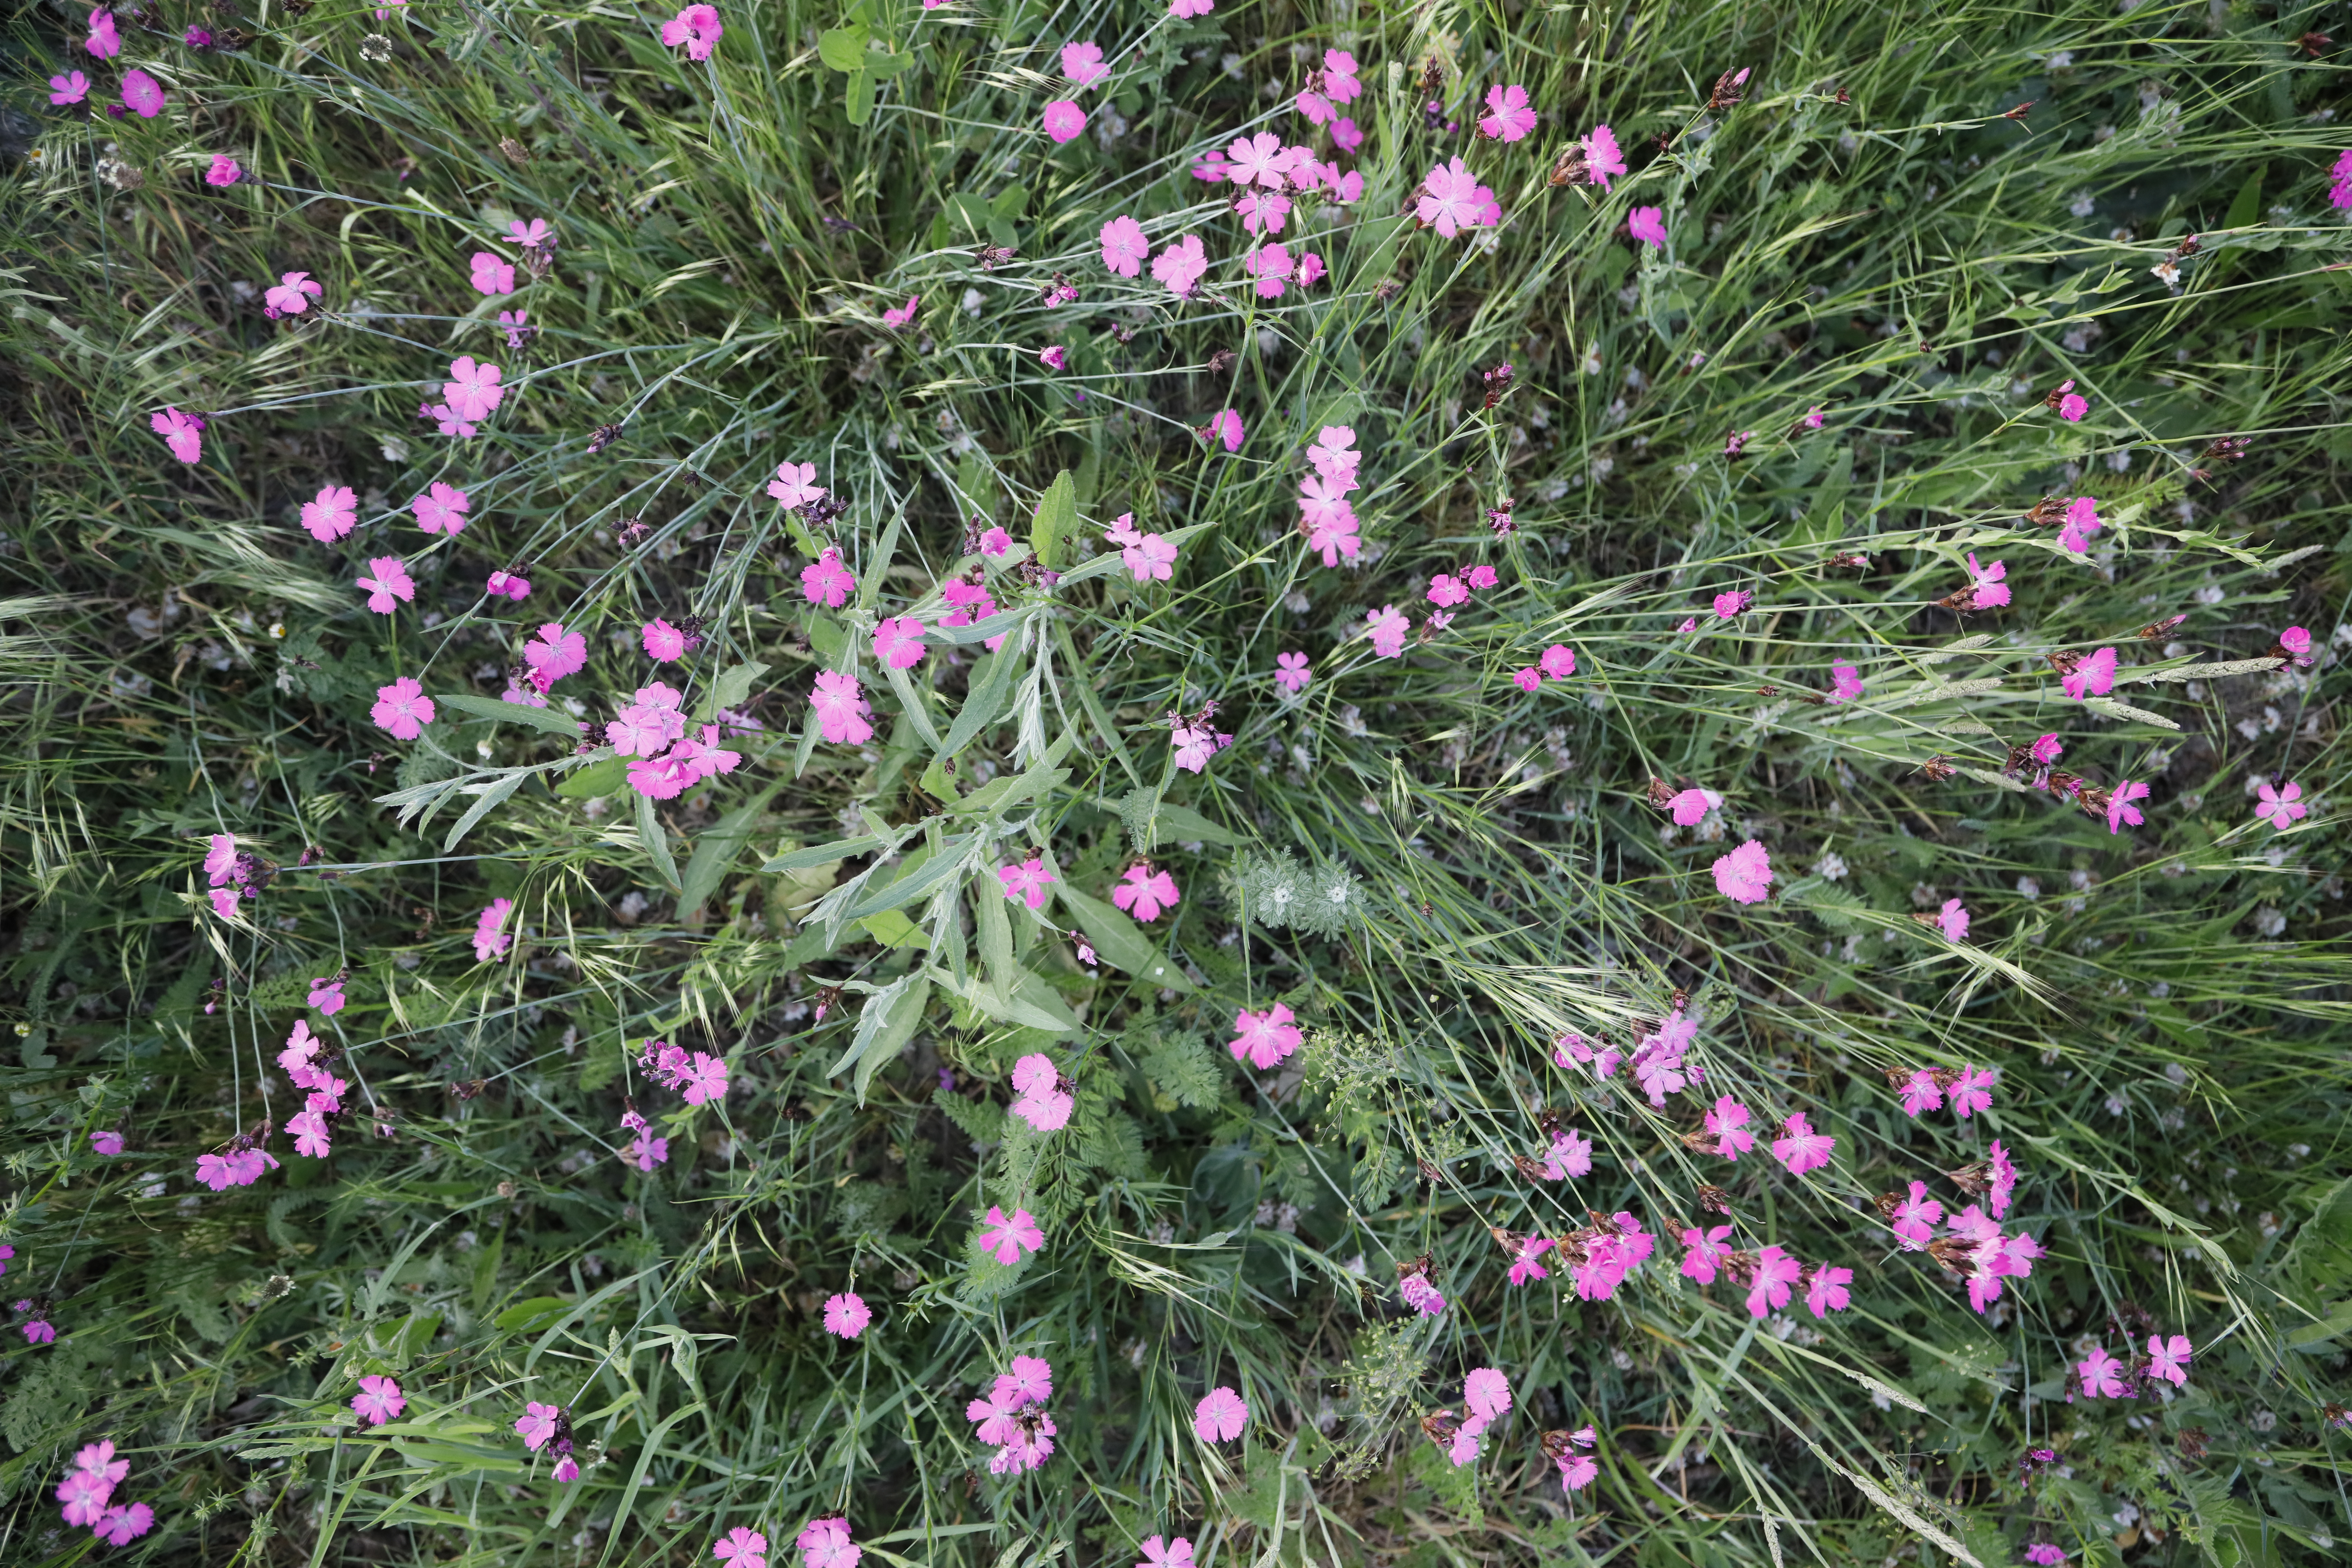
Plant species: Plantago lanceolata, Dianthus carthusianorum